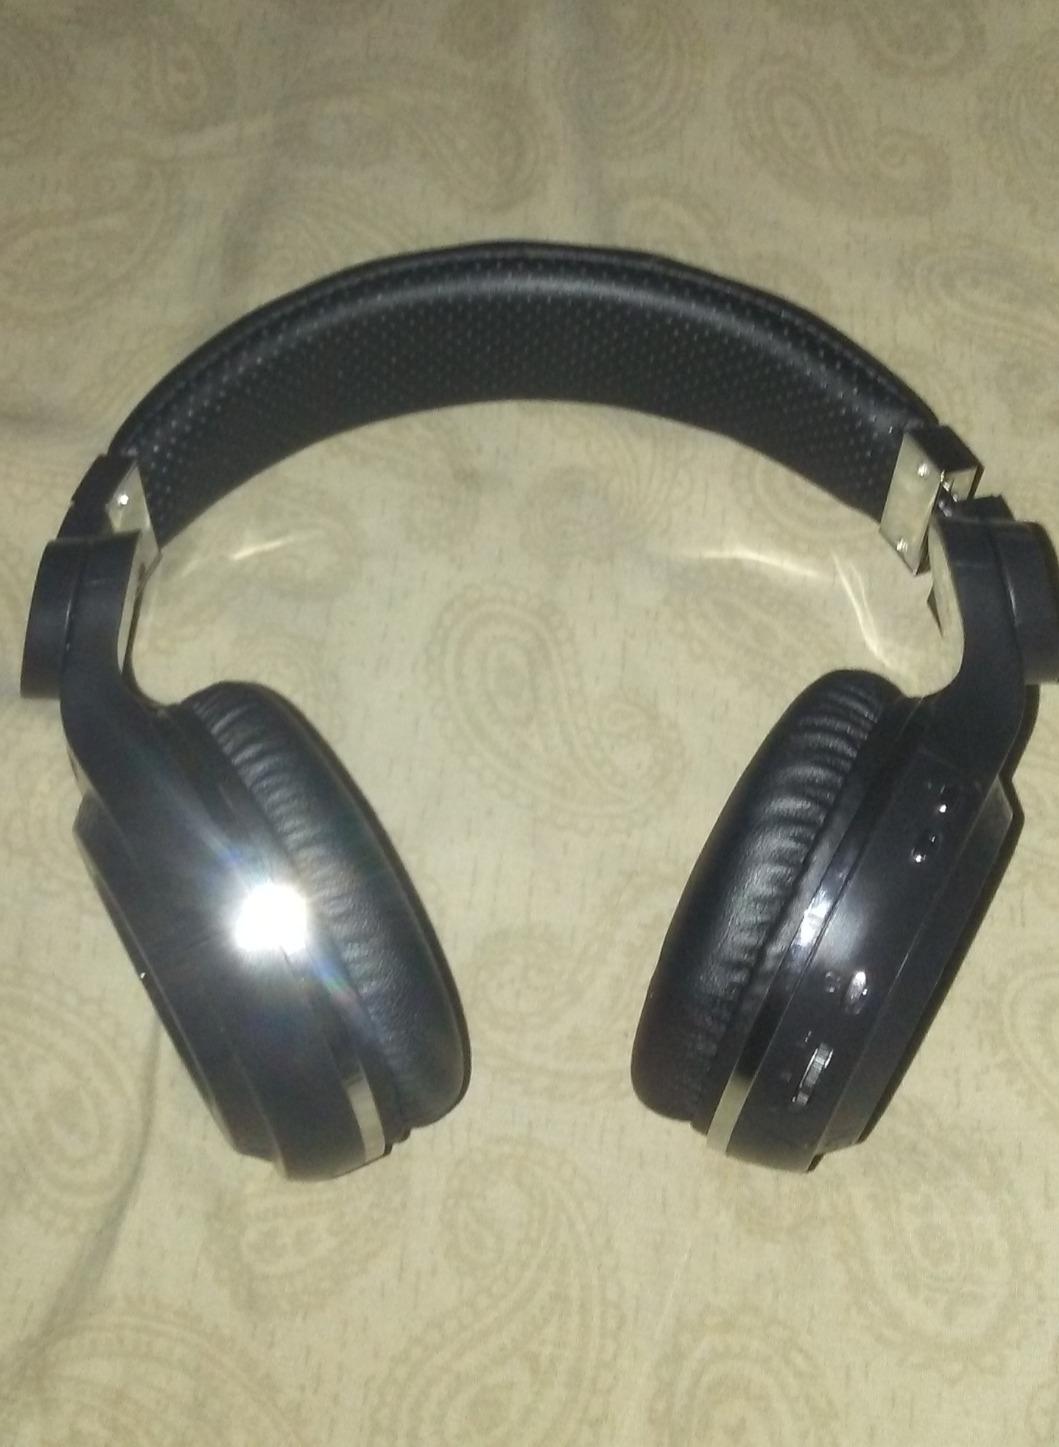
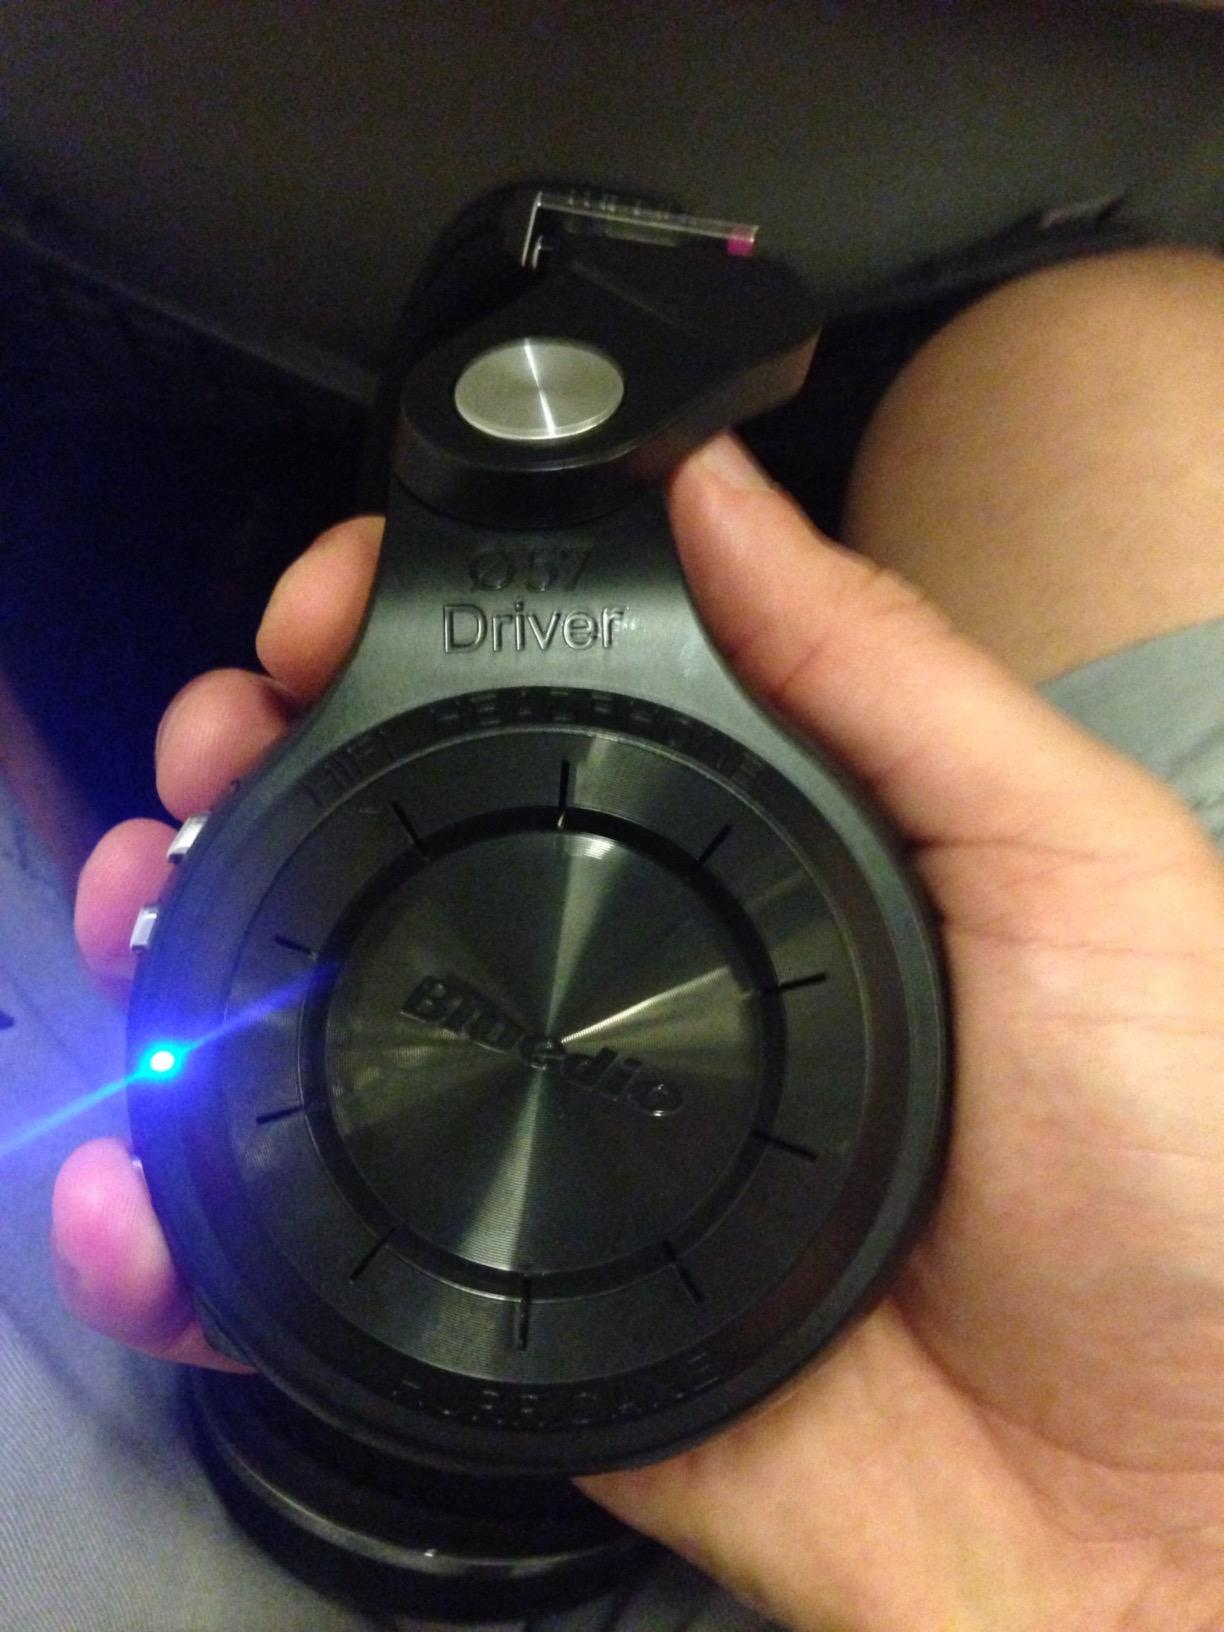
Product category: headphones
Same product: yes